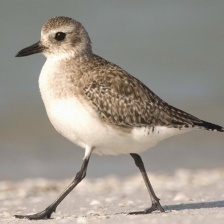
Species: GREY PLOVER
Scientific name: PLUVIALIS SQUATAROLA